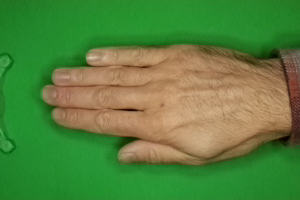
Label: paper